COVID-19 vaccination in Quebec

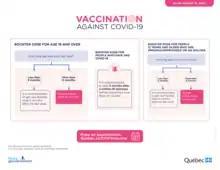
Recommended booster shot calendar depending on age group

Despite previously stating that the vaccine passport would be expanded to include third doses in the near future, on February 15, Quebec announced a gradual suspension of the vaccine passport starting on February 16 with the removal of the vaccine passport in big-box stores, SAQ stores, and SQDC stores. On February 21, it will no longer be required for funeral homes and places of worship, and on March 14, it will be lifted in its entirety. The date for the full discontinuation of the vaccine passport was later moved up by two days, to March 12.